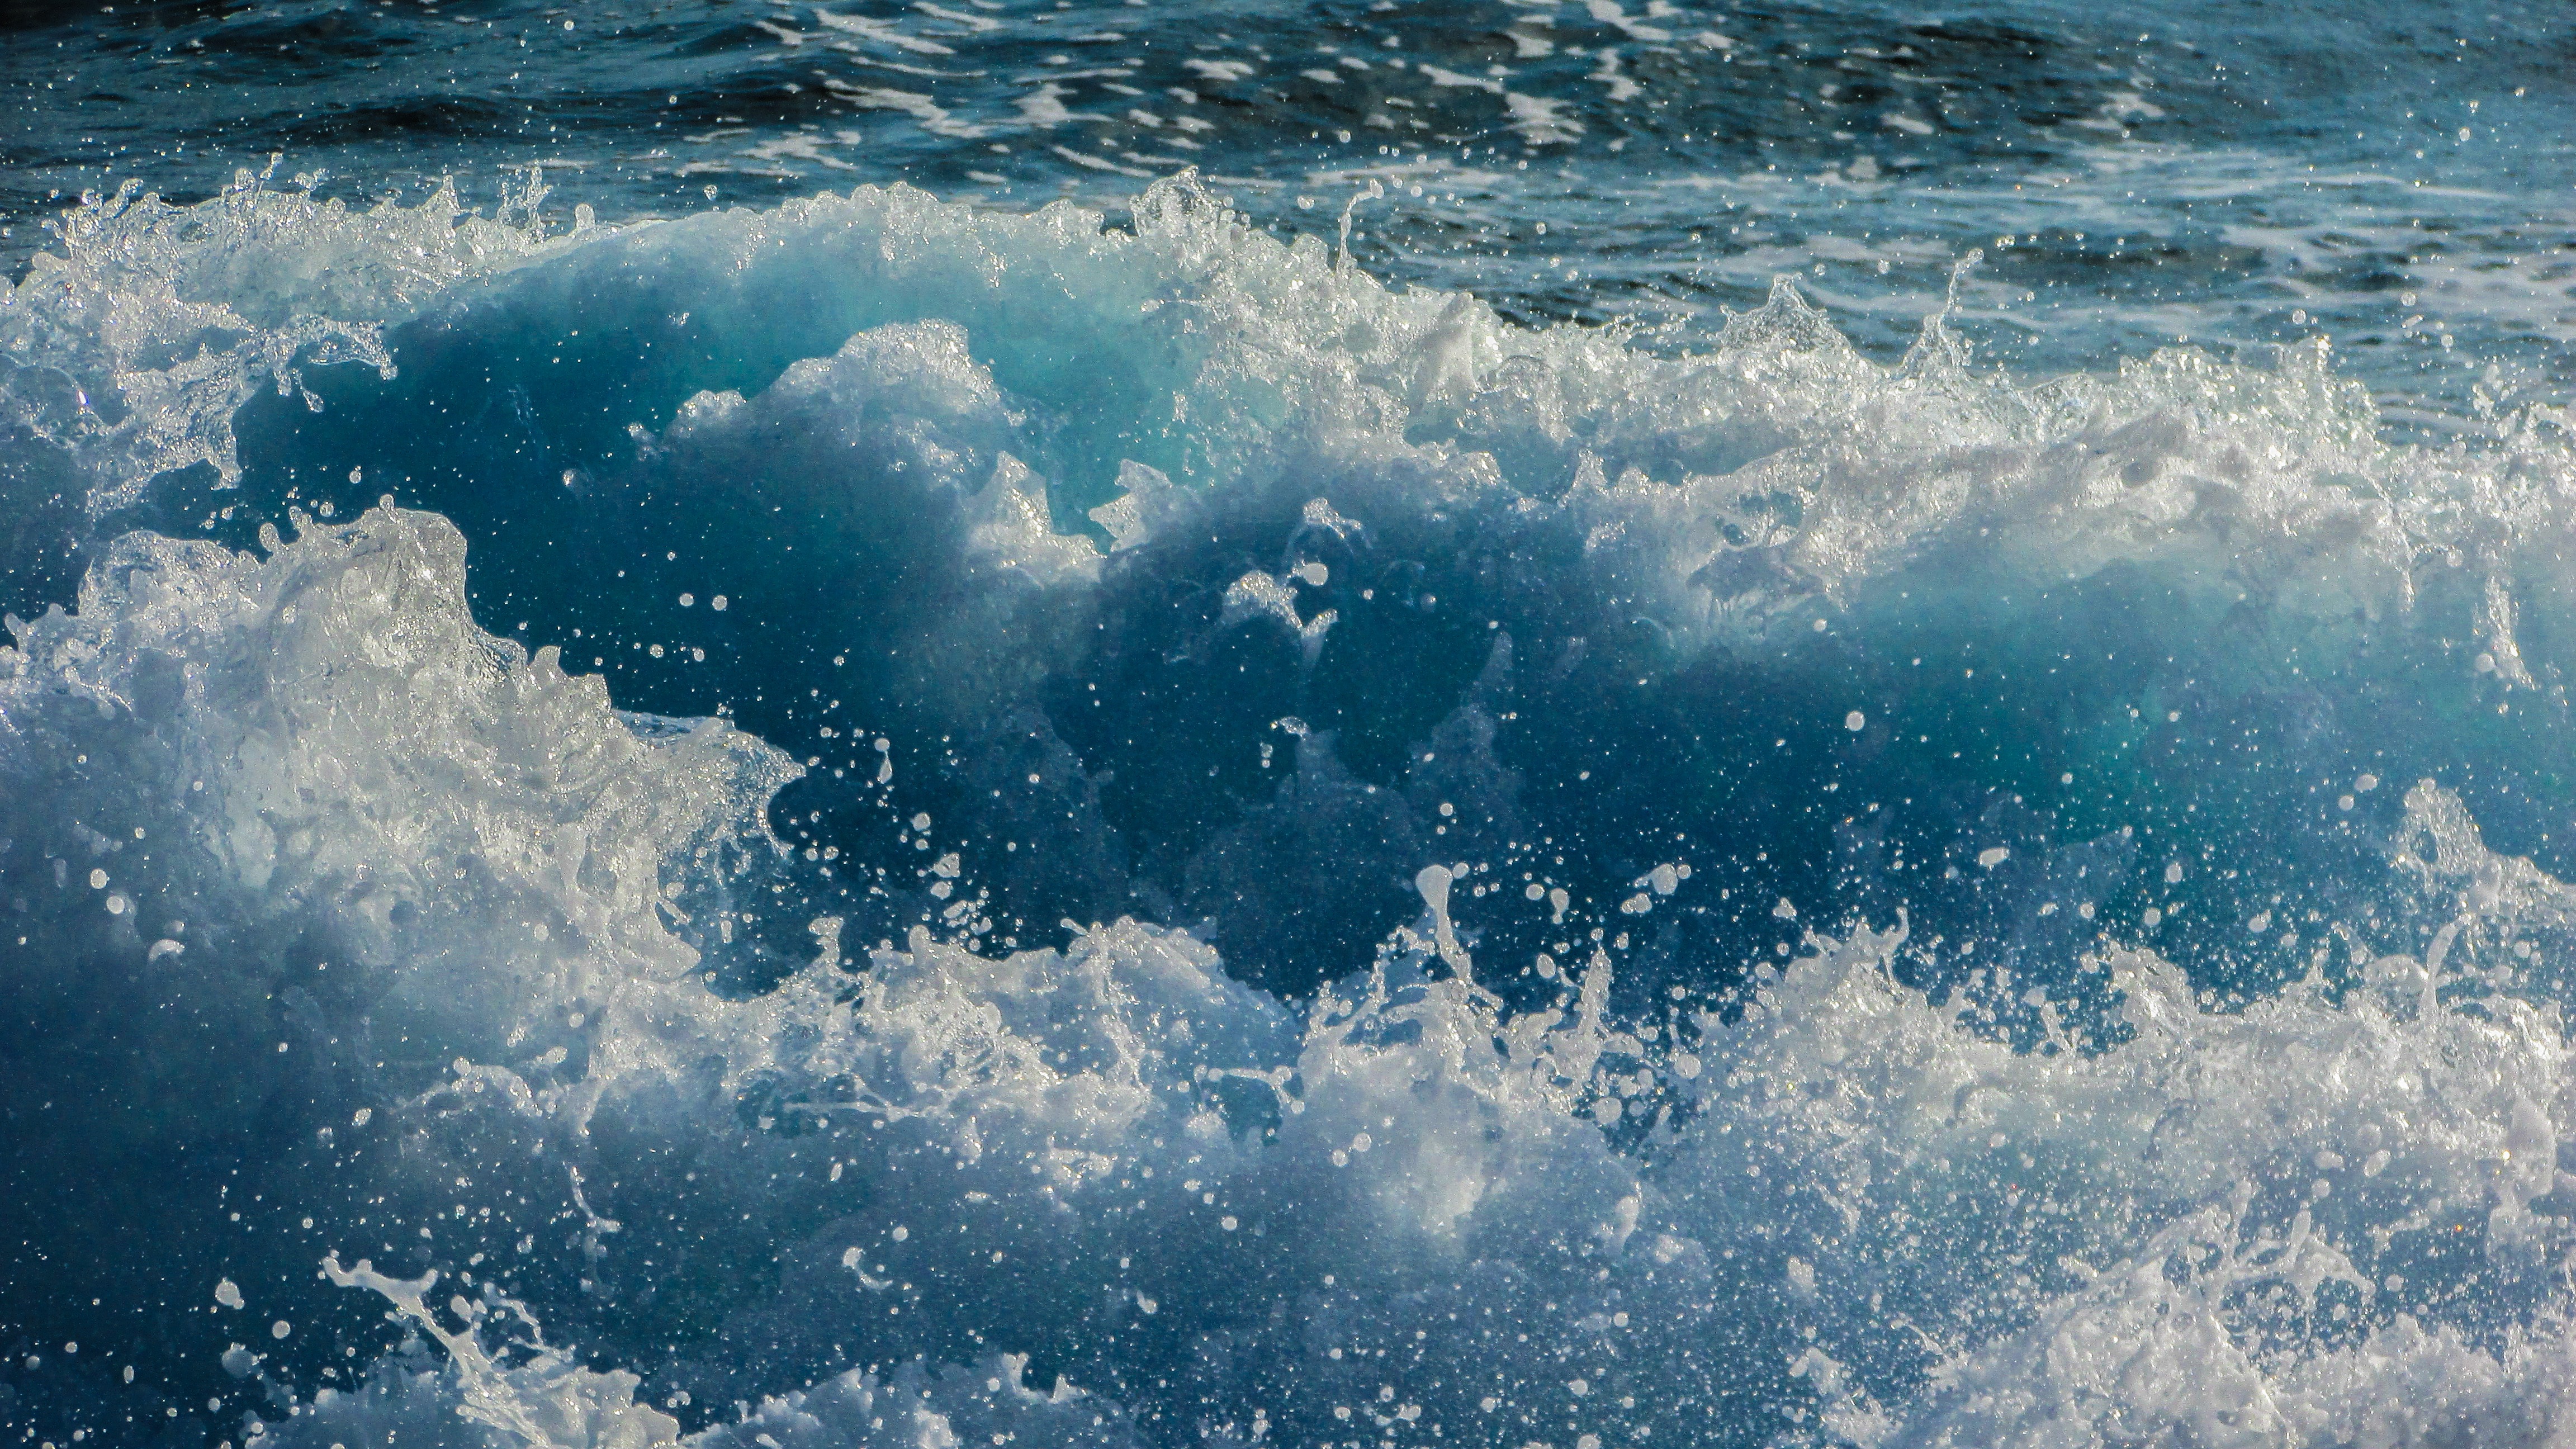
sea, water, ocean, horizon, liquid, sunlight, wave, foam, underwater, splash, spray, energy, smashing, atmosphere of earth, wind wave